Indian Canadians

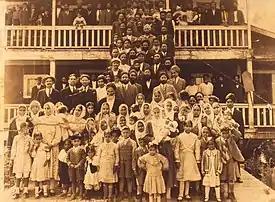
Queensborough, New Westminster Sikh temple, 1931.

Throughout history up to the present day, the majority of South Asian Canadians have been of Indian origin. Following their brief passage through British Columbia in 1897, Canada had an estimated 100 persons of Punjabi Sikh origin by 1900, concentrated in the western province. Canada's first relatively major wave of South Asian immigration—all men arrived in Vancouver in 1903. These migrants had heard of Canada from Indian troops in Hong Kong, who had travelled through Canada the year prior on their way to celebrate the coronation of Edward VII.